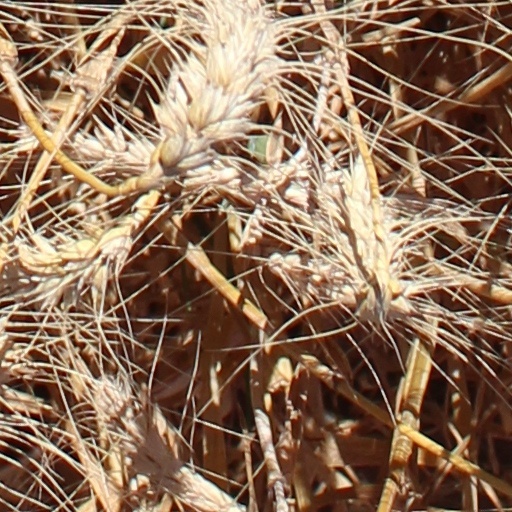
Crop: wheat